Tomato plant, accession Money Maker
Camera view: horizontal (90 deg, fisheye); turntable rotation: 300 degrees
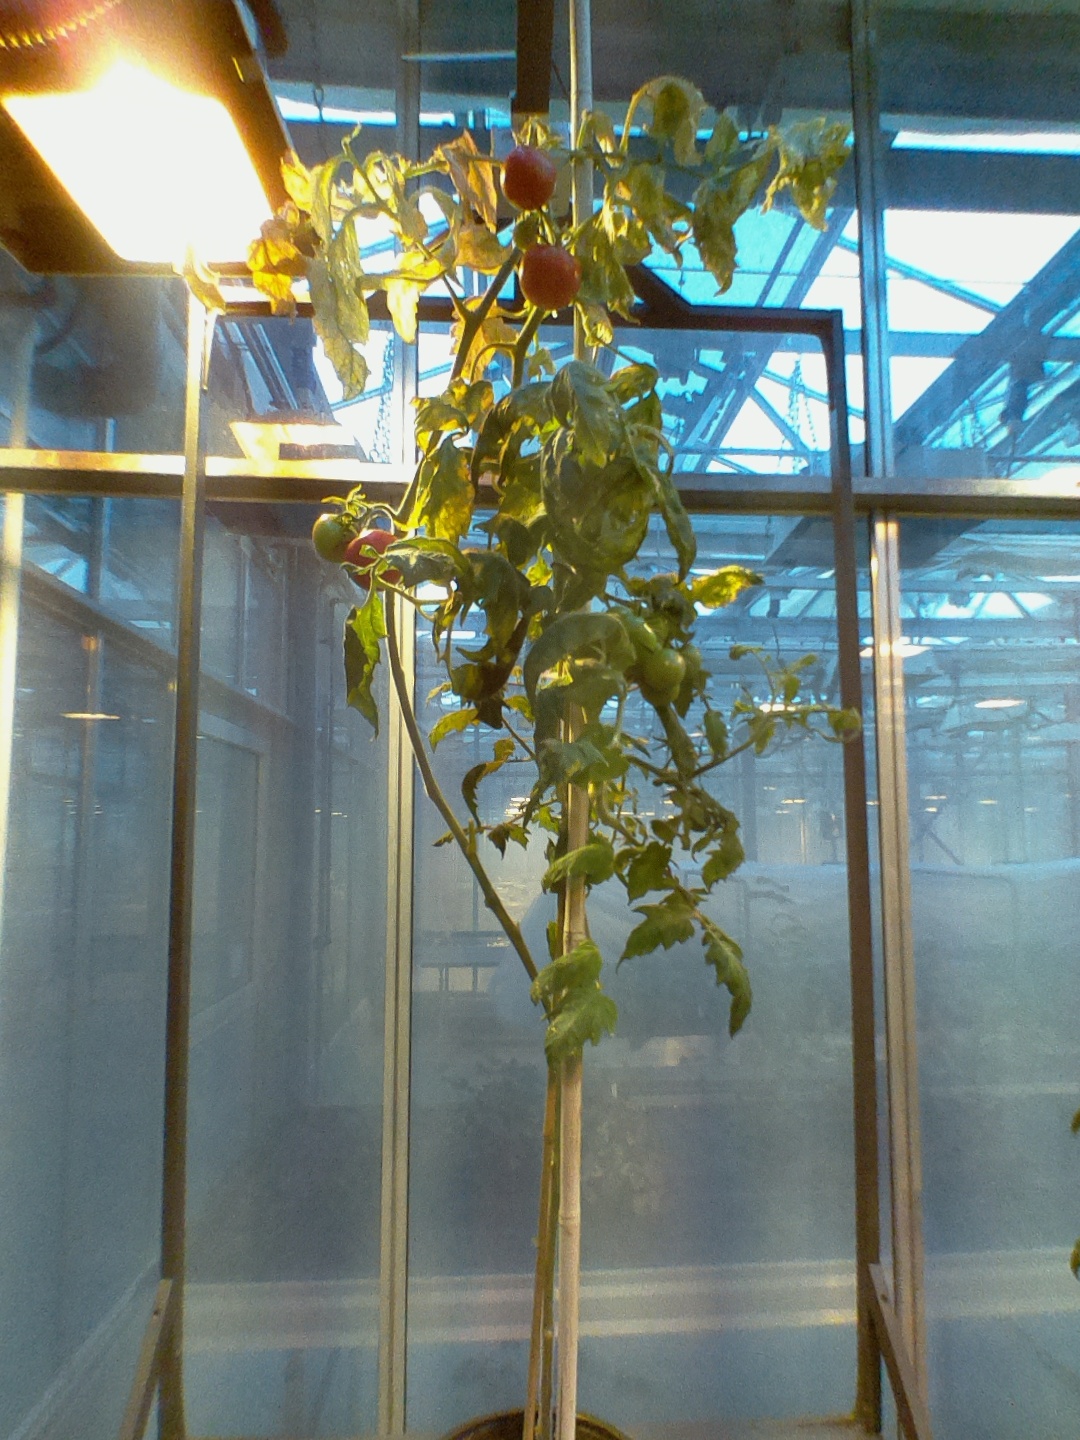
BBCH growth stage 89: 90%-100% of fruits show typical fully ripe color